Tail Spin

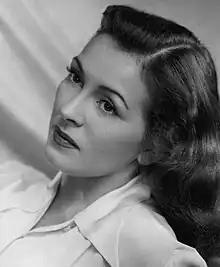
Nancy Kelly

Trixie Lee (Alice Faye) takes a leave of absence from her job as a Hollywood hat-check girl to pursue her career as an aviatrix. She and partner Babe Dugan (Joan Davis) enter an air race from Los Angeles to Cleveland, but an oil leak causes their aircraft to crash.